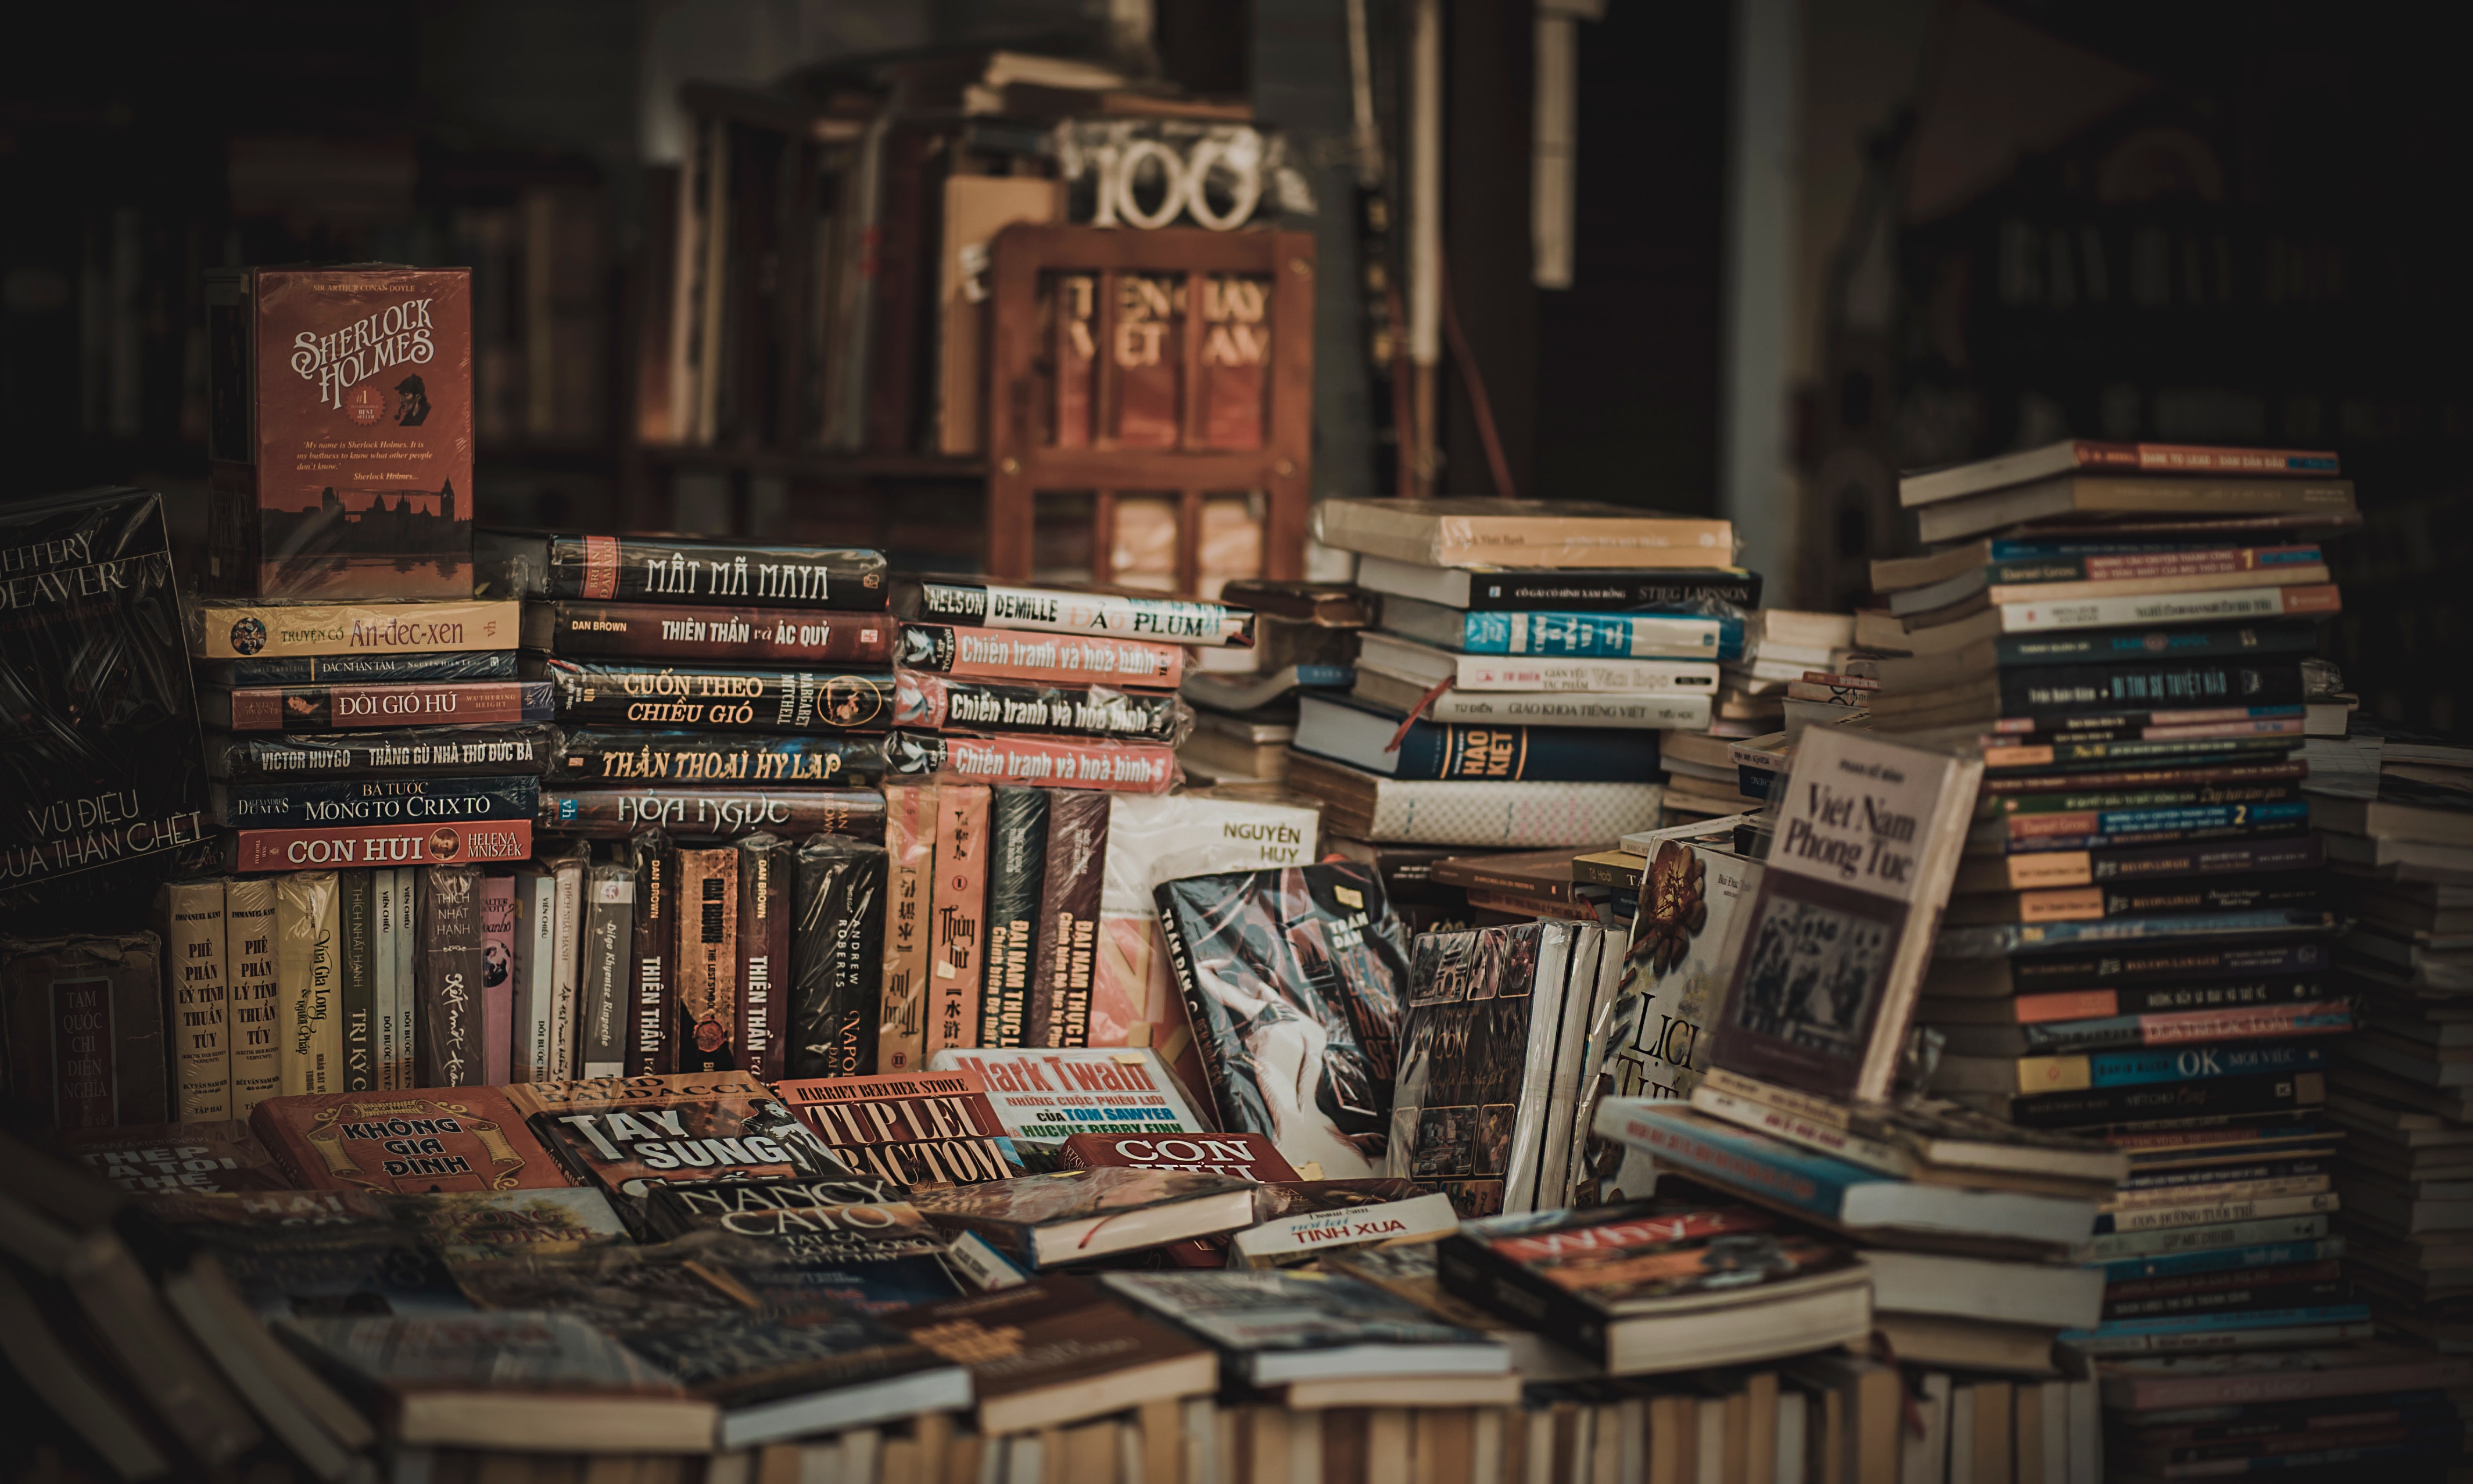
bookselling, book, publication, collection, building, retail